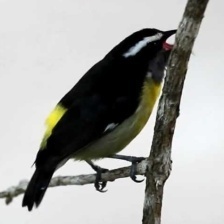
Species: BANANAQUIT
Scientific name: COEREBA FLAVEOLA